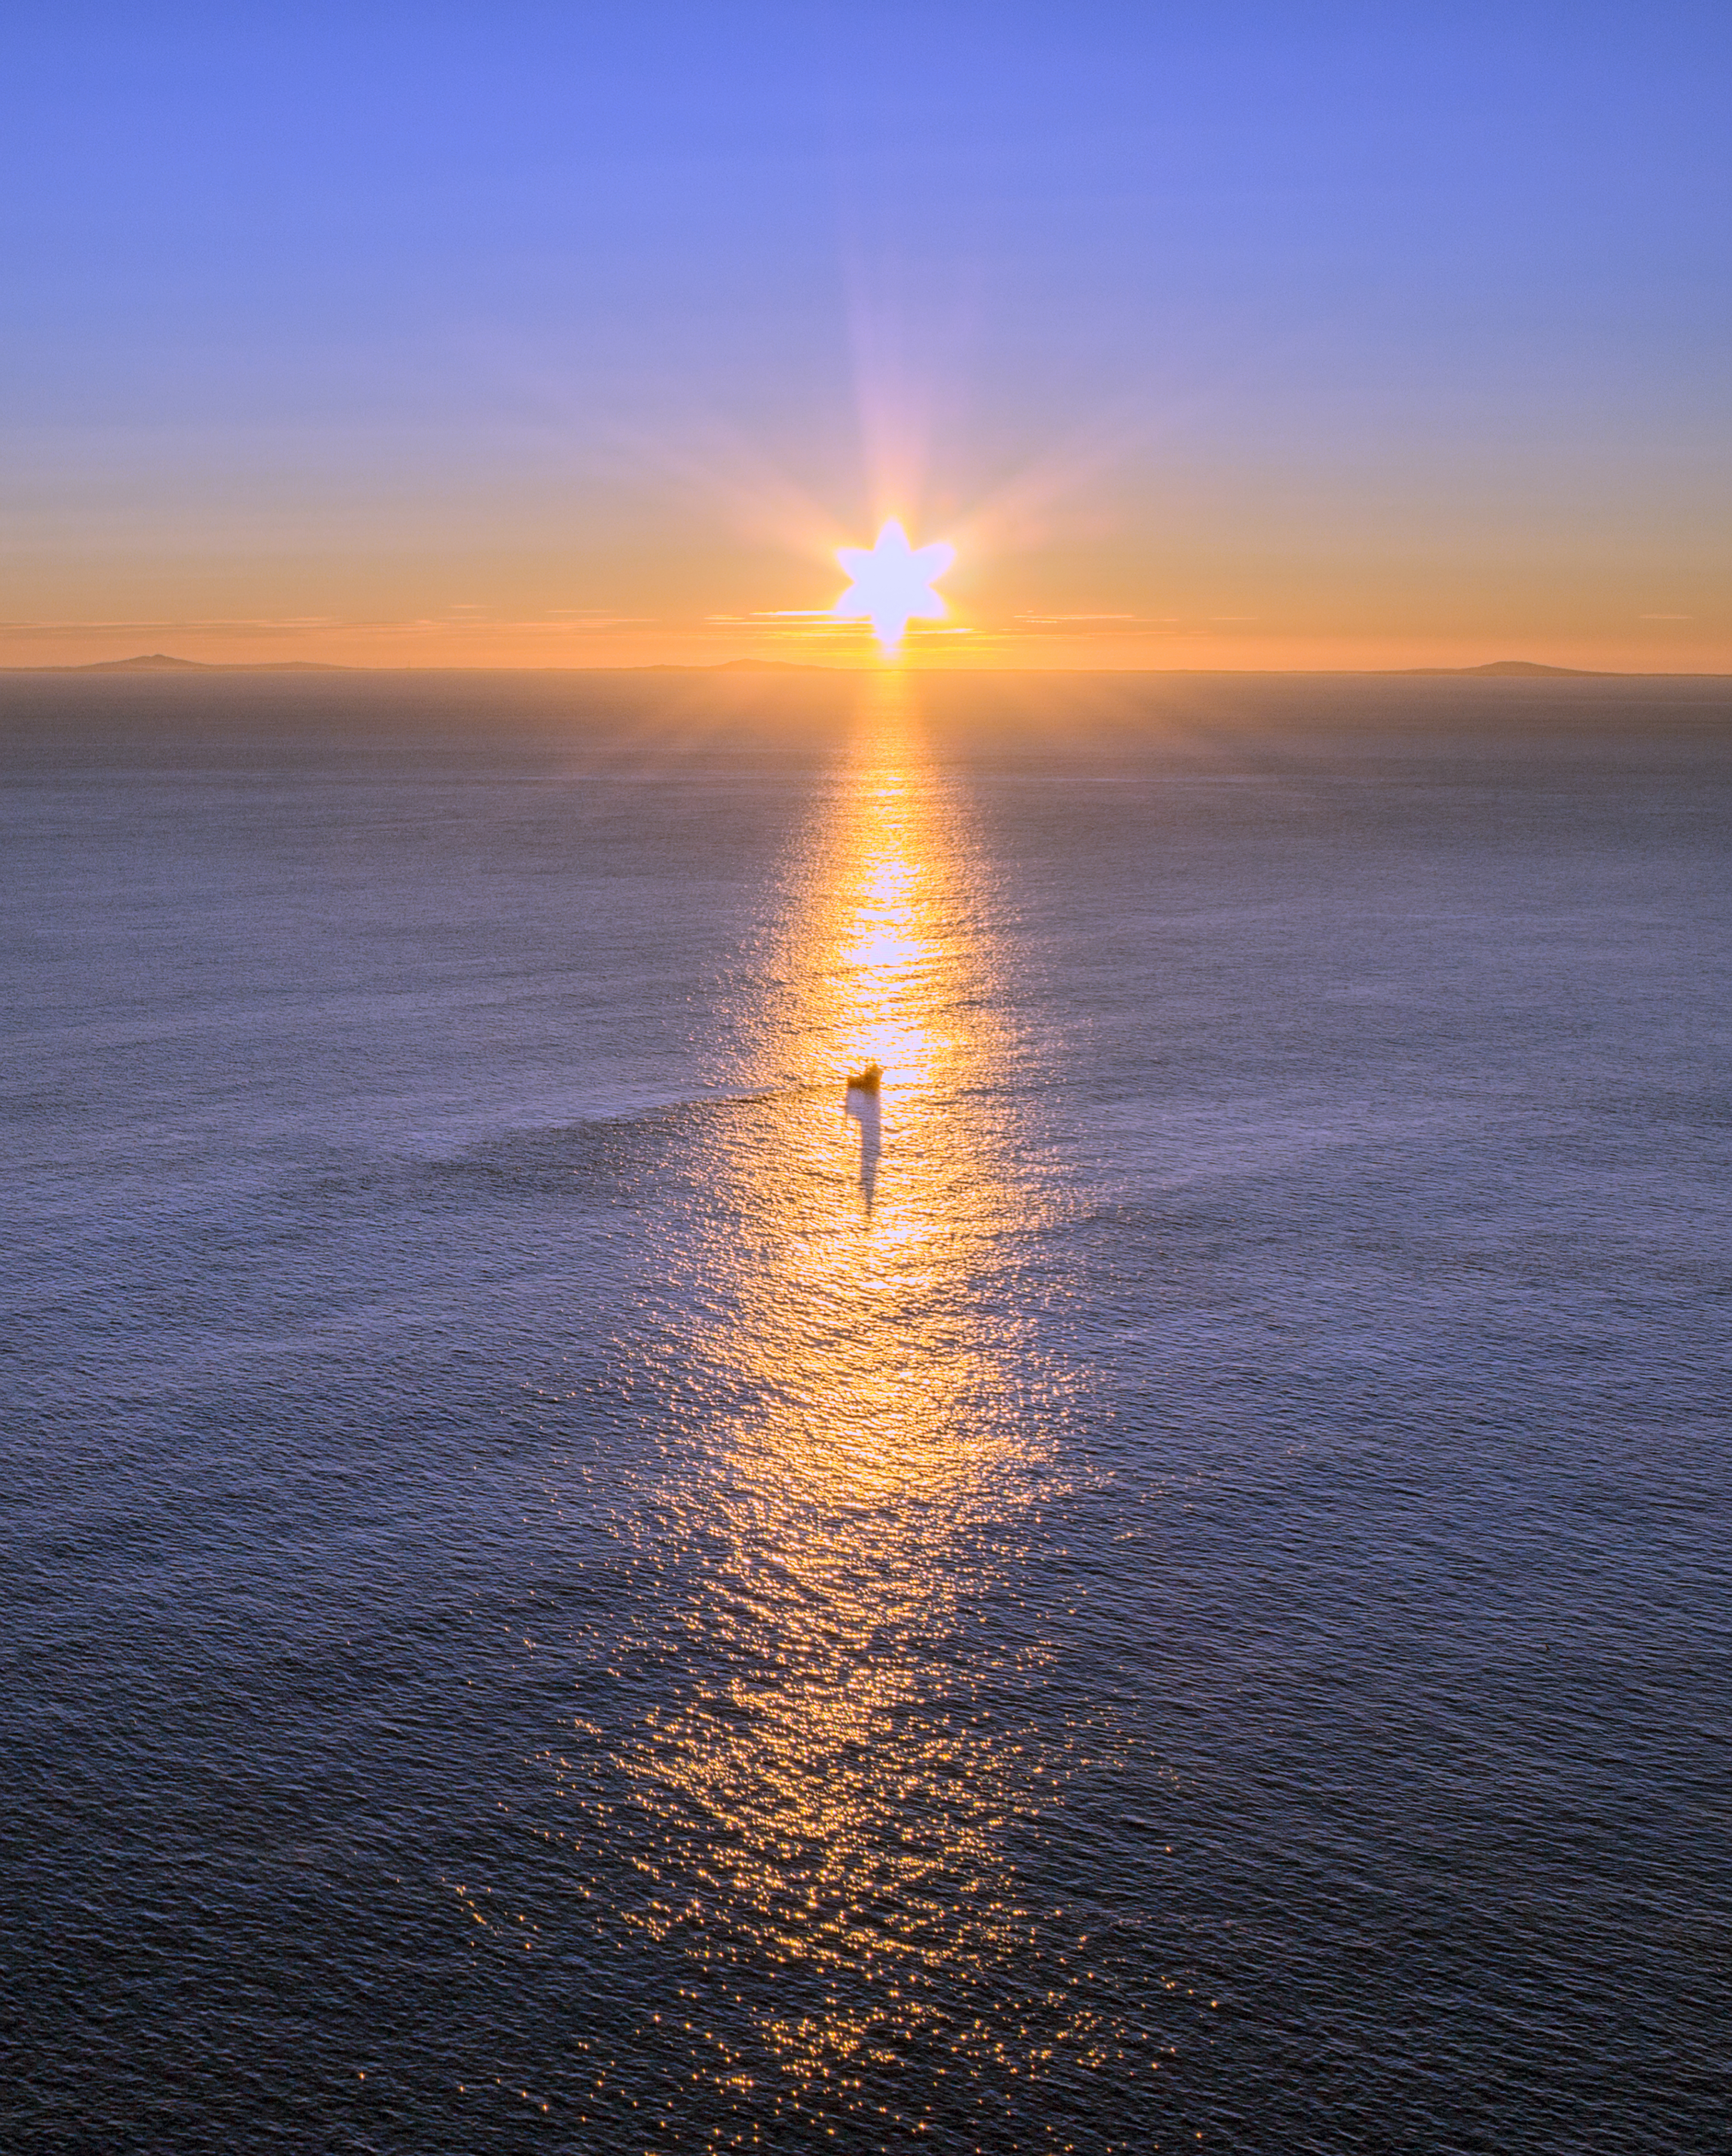
sea, coast, ocean, horizon, sun, sunrise, sunset, sunlight, morning, dawn, atmosphere, dusk, evening, reflection, scotland, skye, outerhebrides, isleofskye, neistpoint, southuist, northuist, afterglow